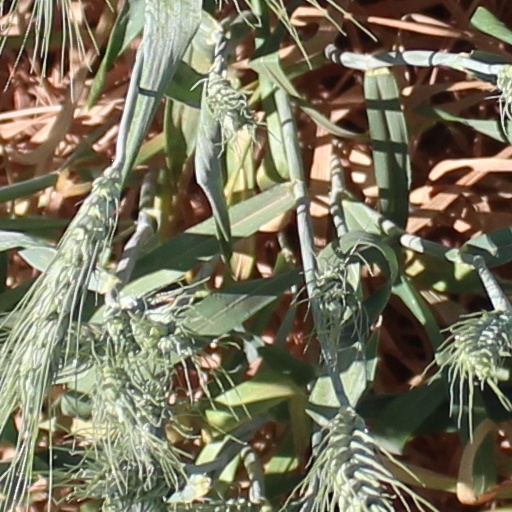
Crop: wheat